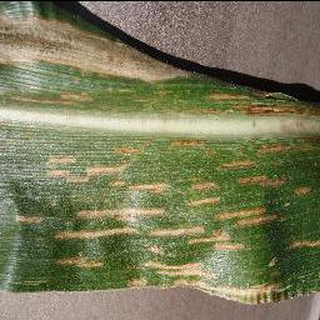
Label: corn_cercospora_leaf_spot